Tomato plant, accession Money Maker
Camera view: horizontal (90 deg, fisheye); turntable rotation: 330 degrees
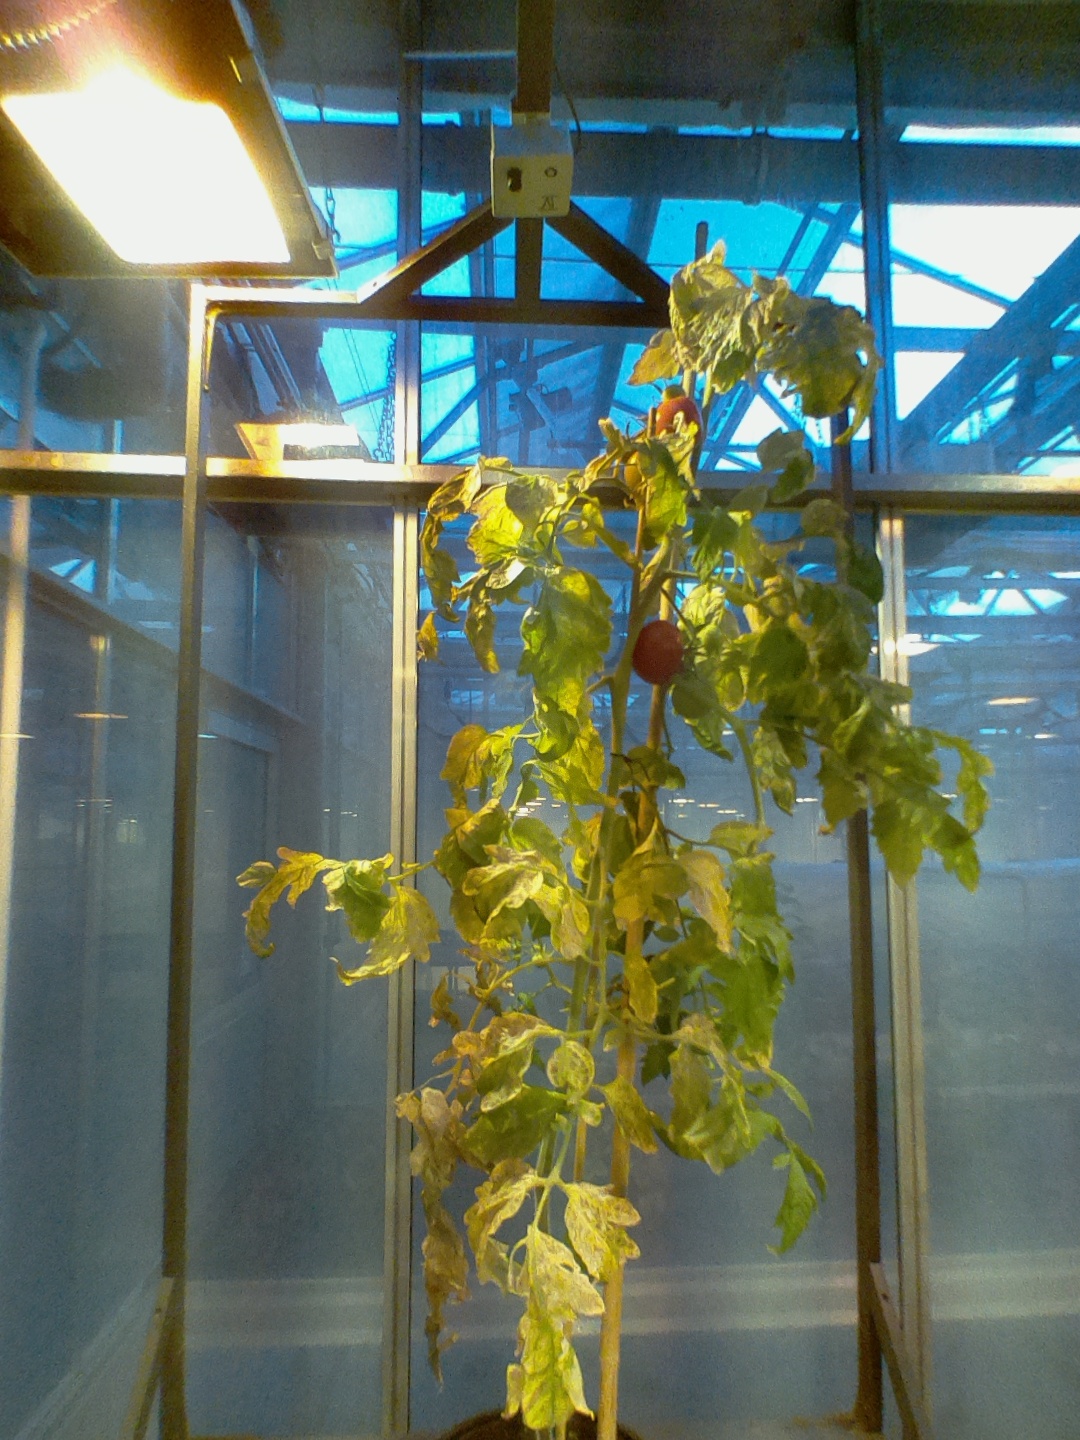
BBCH growth stage 85: 50%-60% of fruits show typical fully ripe color